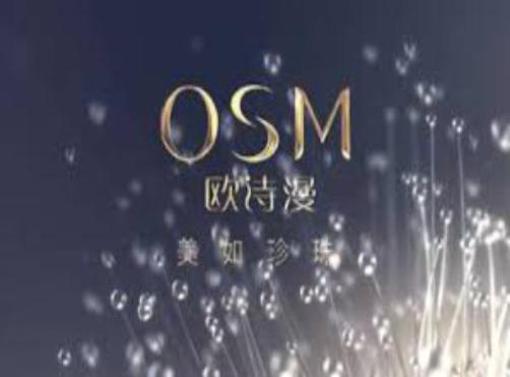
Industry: Necessities